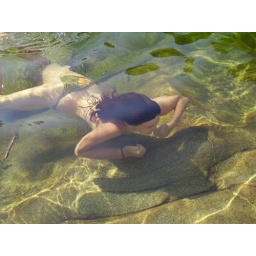
Wild flower under the lake